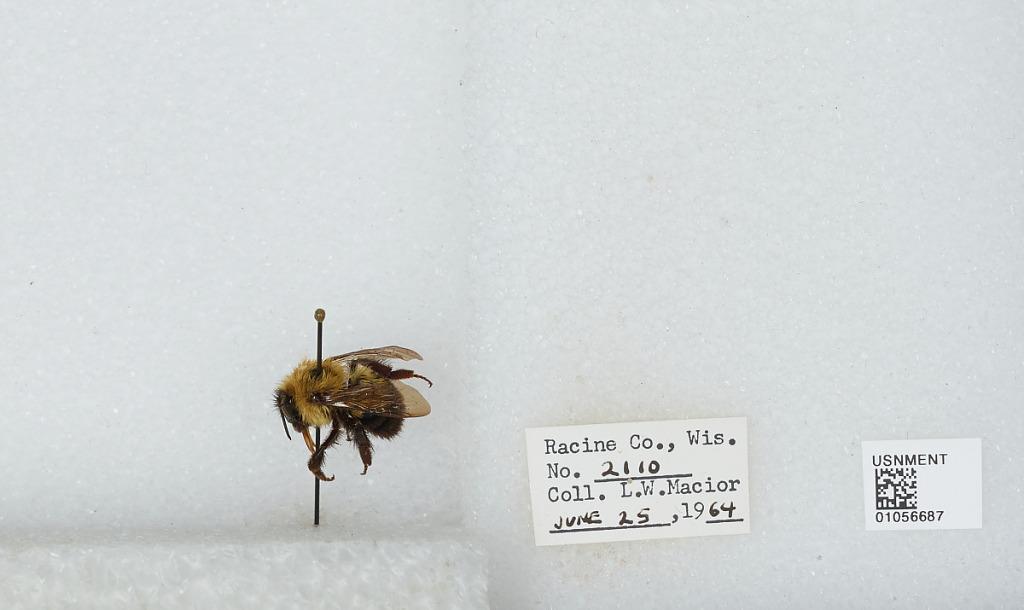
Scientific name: Bombus (Pyrobombus) bimaculatus Cresson
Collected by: L. Macior
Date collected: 1964-6-25
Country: United States
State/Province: Wisconsin
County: Racine
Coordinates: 42.78, -87.76